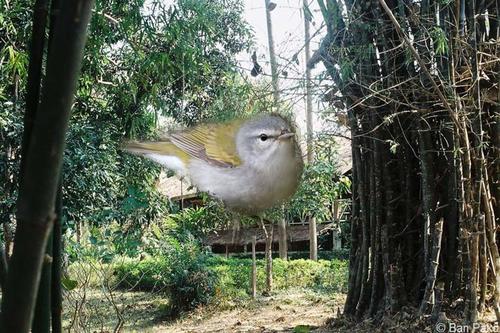
Bird species: Tennessee_Warbler
Bird type: landbird
Background: land